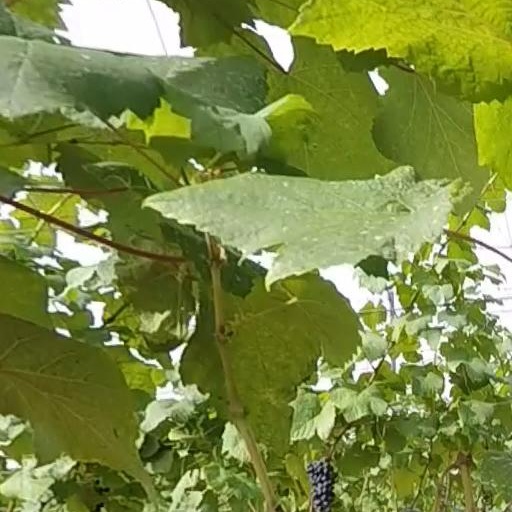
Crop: grape